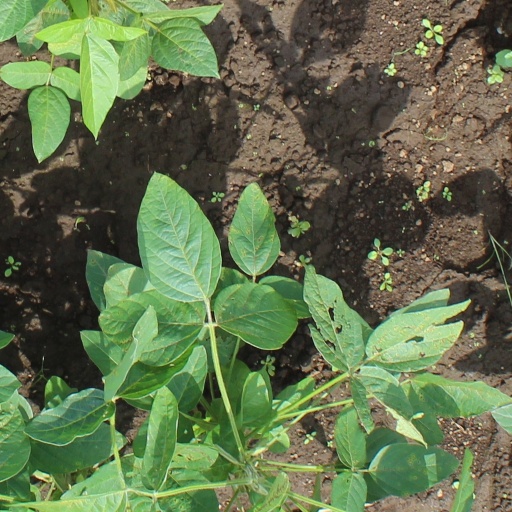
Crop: soybean